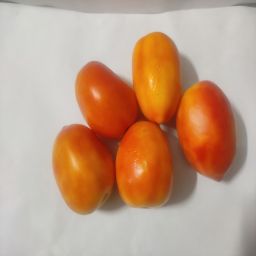
Crop: Tomato
Quality: Ripe